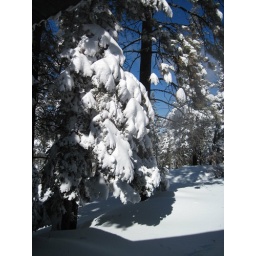
One of the beautiful pine trees by the lodge.